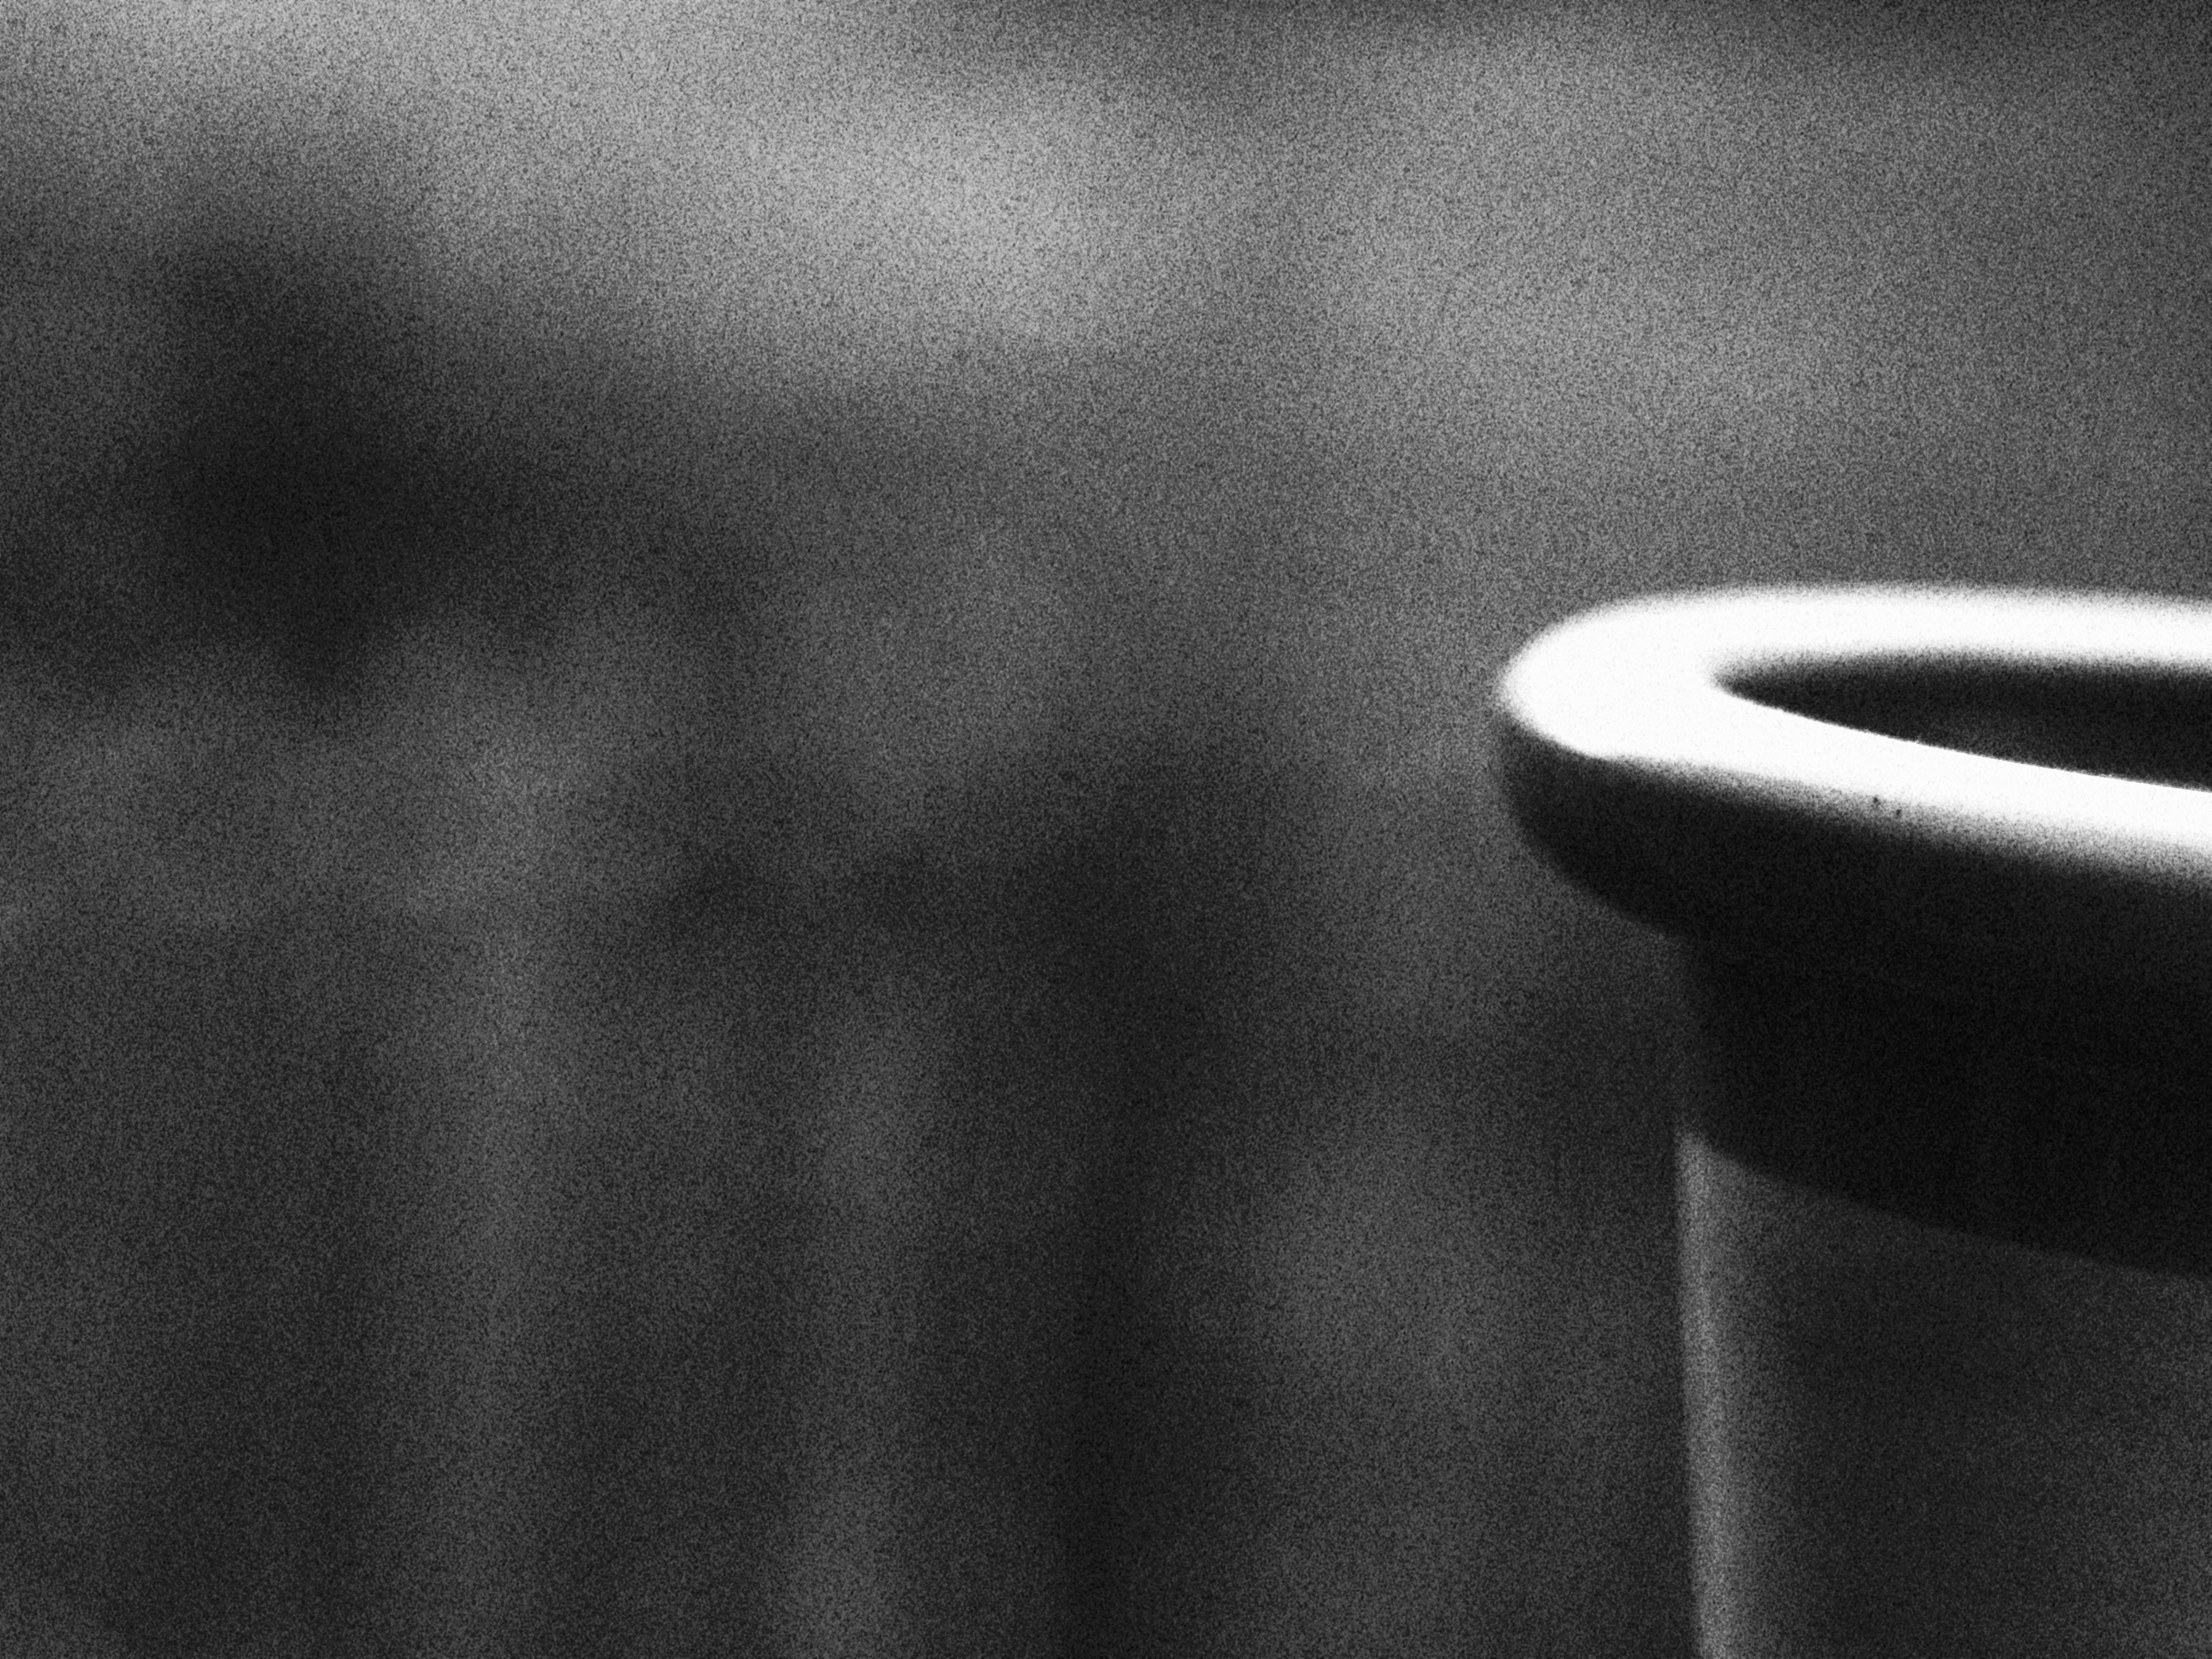
light, black and white, white, photography, line, green, shadow, darkness, black, monochrome, circle, close up, shape, macro photography, still life photography, monochrome photography